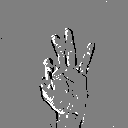
ASL letter: f